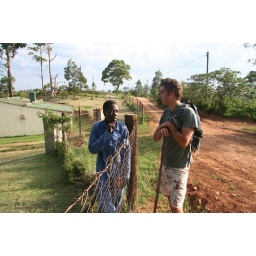
Benjamin watched our car for us while we hiked the tallest mountain in swaziland. :)